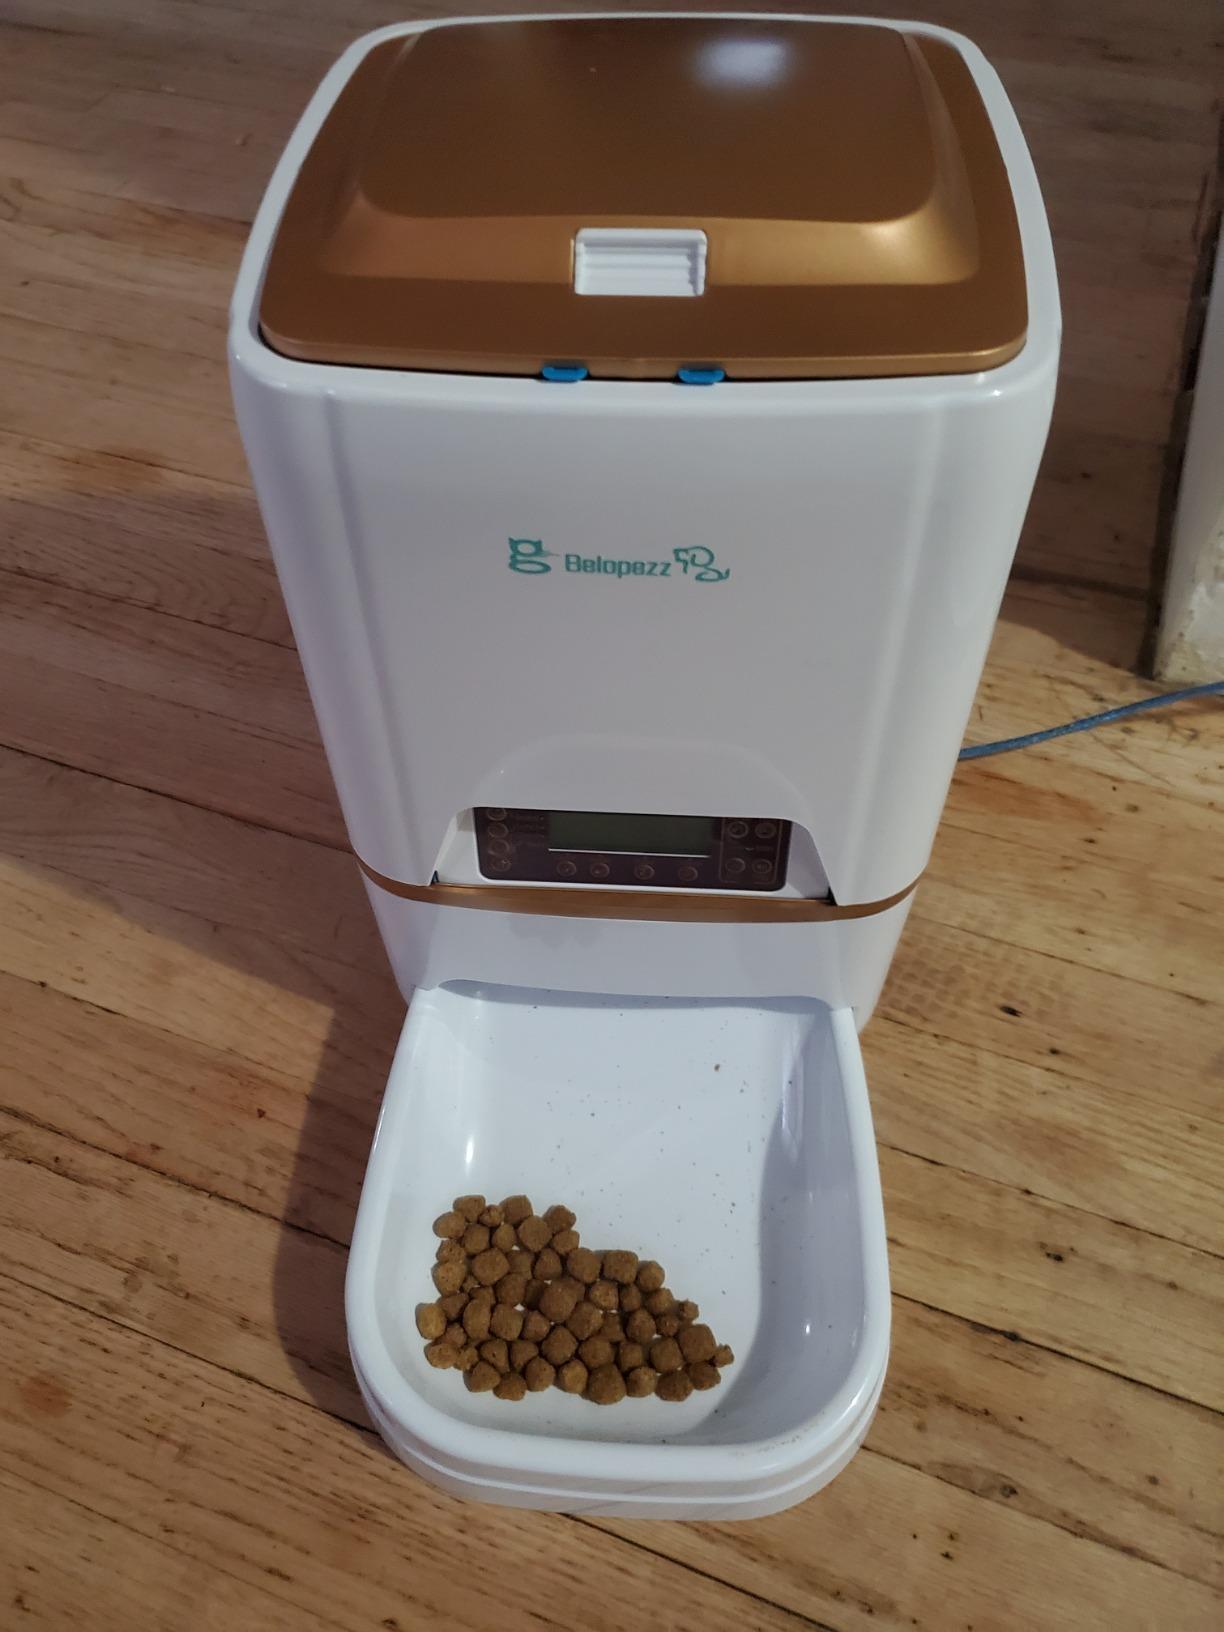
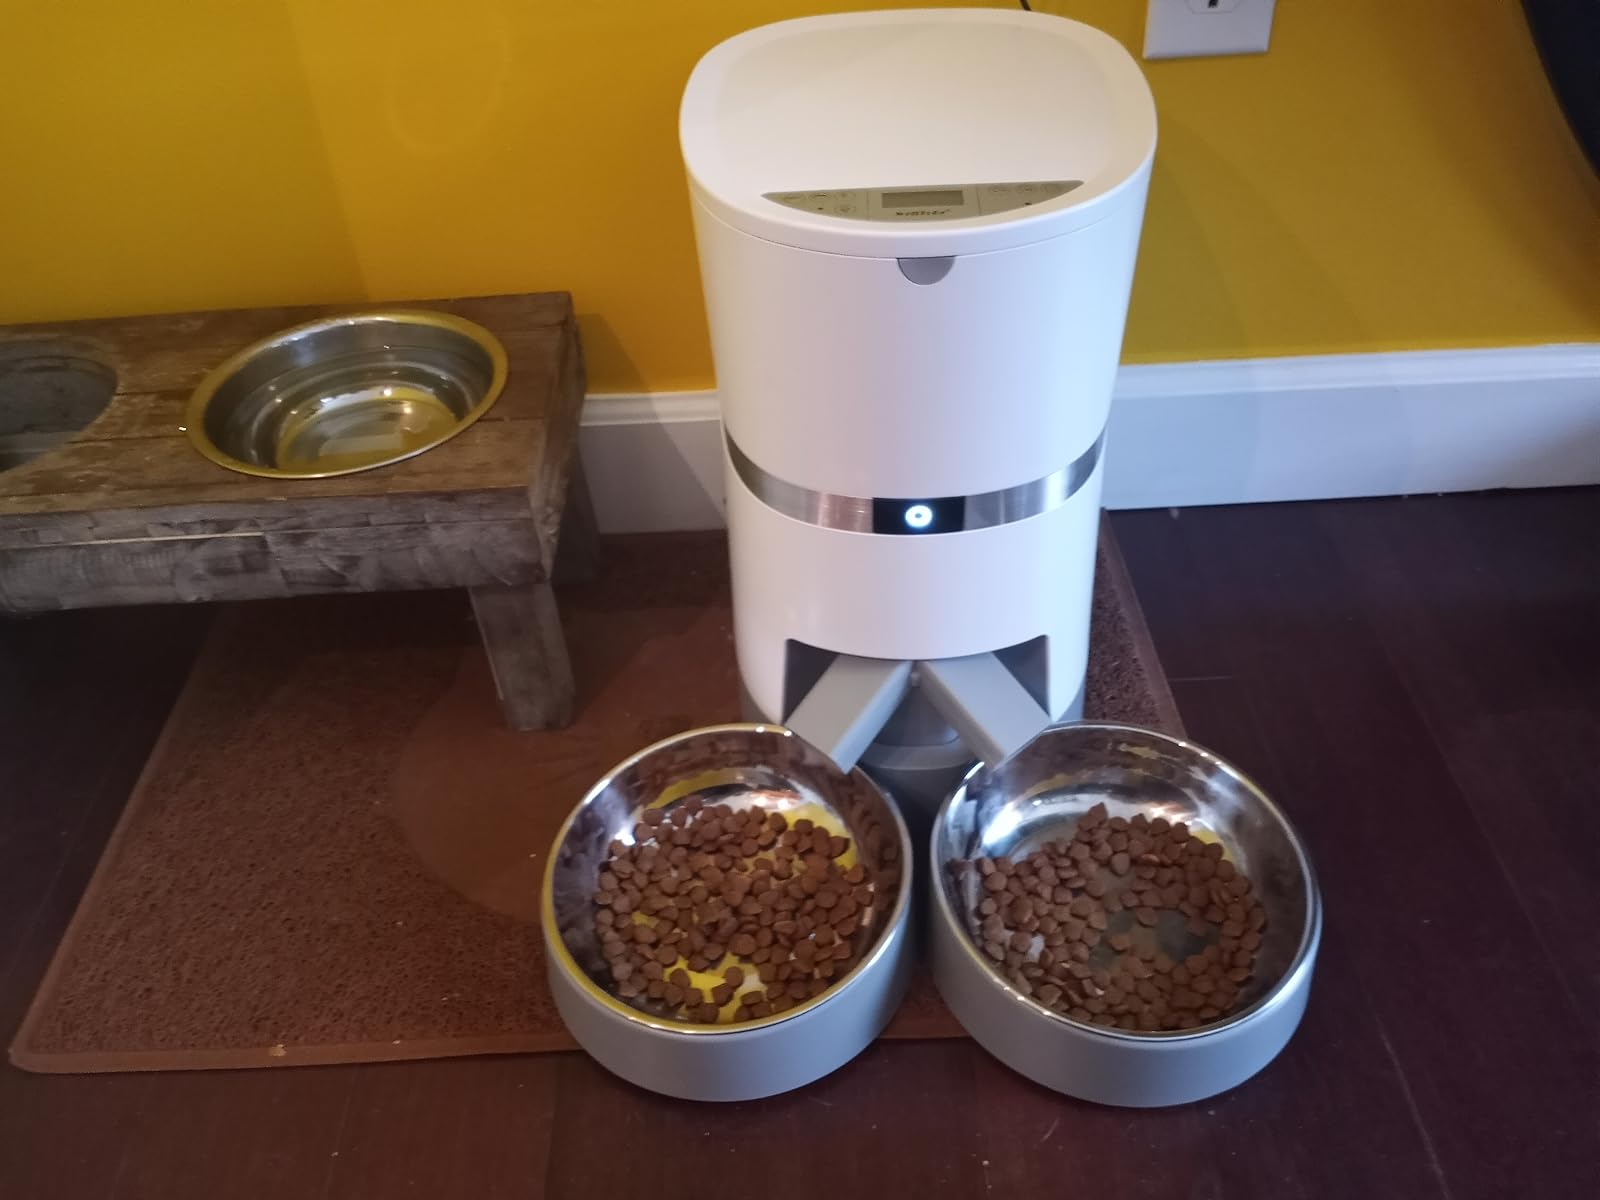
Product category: items_feeder
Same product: no